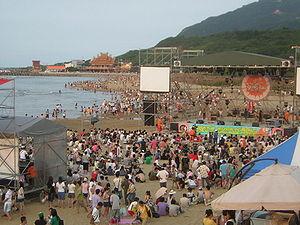
Les attractions touristiques populaires de Taïwan sont les suivantes :